Aurorazhdarcho

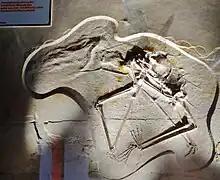
The first known adult skeleton (NMB Sh 110), in Basel

In 1999, amateur paleontologist Peter Kaszmekat uncovered a fossil of a pterosaur in the Blumenberg Quarry, northwest of Eichstätt, in layers of the Solnhofen limestone. The fossil was prepared by Gerhard Stoebener and acquired by the Swiss "Naturhistorisches Museum Basel". Based on the specimen, the type species "Aurorazhdarcho primordius" was named and described by Eberhard Frey, Christian A. Meyer and Helmut Tischlinger in 2011. The generic name is derived from Latin "aurora", "dawn" and Kazakh "Azhdarcho", the name of a mythical dragon. The specific name means "primordial" or "the very first" in Latin.